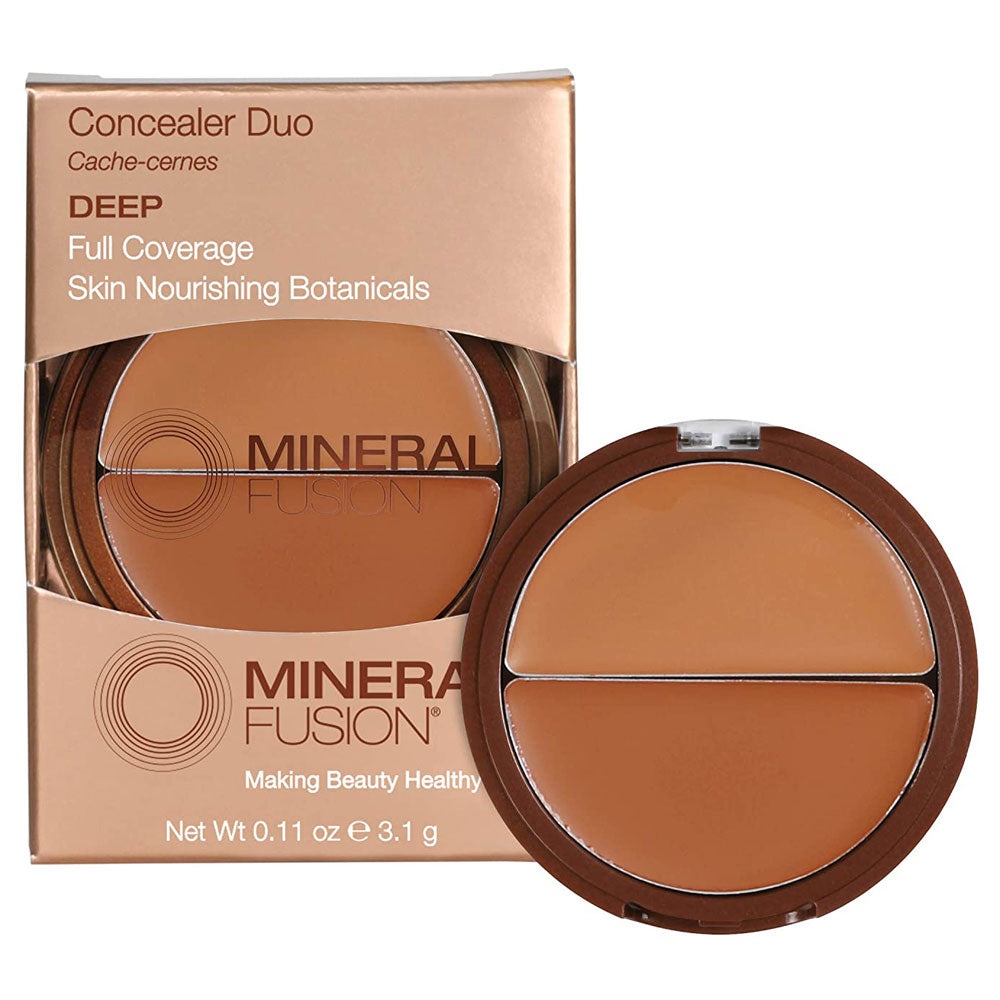
MINERAL FUSION Concealer Deep  (3 gr)
Description MINERAL FUSION - Concealer Deep - 3 Gram(s) - NPN: -- Caprylic/Capric Triglyceride, Silica, Euphorbia Cerifera (Candelilla) Wax, CoperniciaCerifera (Carnauba) Wax, Jojoba Esters, Butyrospermum Parkii (SheaButter), Pinus Pinaster Bark Extract (Pycnogenol), Zinc Oxide, StearylGlycyrrhetinate, Tocopheryl Acetate (Vitamin E), CarthamusTinctorius (Safflower) Seed Oil, Camellia Sinensis (White Tea) Leaf Extract, Aspalathus Linearis (Rooibos Red Tea) Leaf Extract, Punica Granatum (Pomegranate) Extract, Ascorbyl Palmitate (Vitamin C), Phenoxyethanol. MAY CONTAIN (+/-):Titanium Dioxide, IronOxide INGREDIENTS Caprylic/Capric Triglyceride, Silica, Euphorbia Cerifera (Candelilla) Wax, CoperniciaCerifera (Carnauba) Wax, Jojoba Esters, Butyrospermum Parkii (SheaButter), Pinus Pinaster Bark Extract (Pycnogenol), Zinc Oxide, StearylGlycyrrhetinate, Tocopheryl Acetate (Vitamin E), CarthamusTinctorius (Safflower) Seed Oil, Camellia Sinensis (White Tea) Leaf Extract,Aspalathus Linearis (Rooibos Red Tea) Leaf Extract, Punica Granatum (Pomegranate) Extract, Ascorbyl Palmitate (Vitamin C), Phenoxyethanol. MAY CONTAIN (+/-):Titanium Dioxide, IronOxide
Brand: MINERAL FUSION
Category: Health & Beauty > Personal Care > Cosmetics > Makeup > Face Makeup > Foundations & Concealers